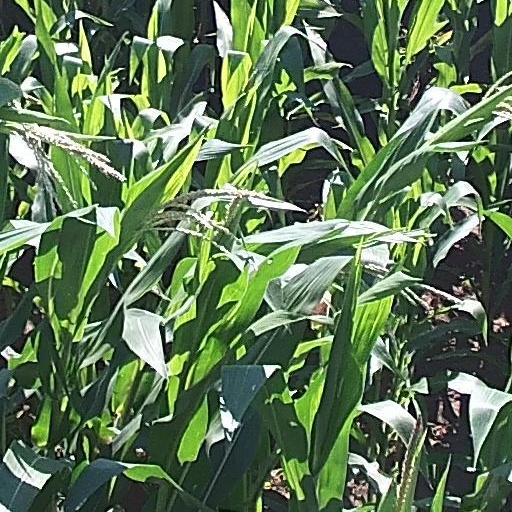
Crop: maize; corn